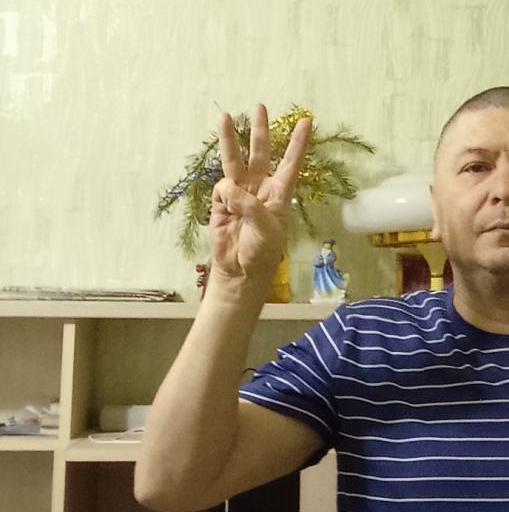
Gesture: three